Leela Desai

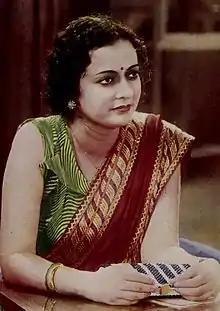
Leela Desai in "Dushman" (1939)

Leela Desai, aka Lila Desai, was an Indian actress in the 1930s and 1940s. She was the daughter of Umedram Lalbhai Desai and his second wife Satyabala Devi, a musician of the early 1900s.